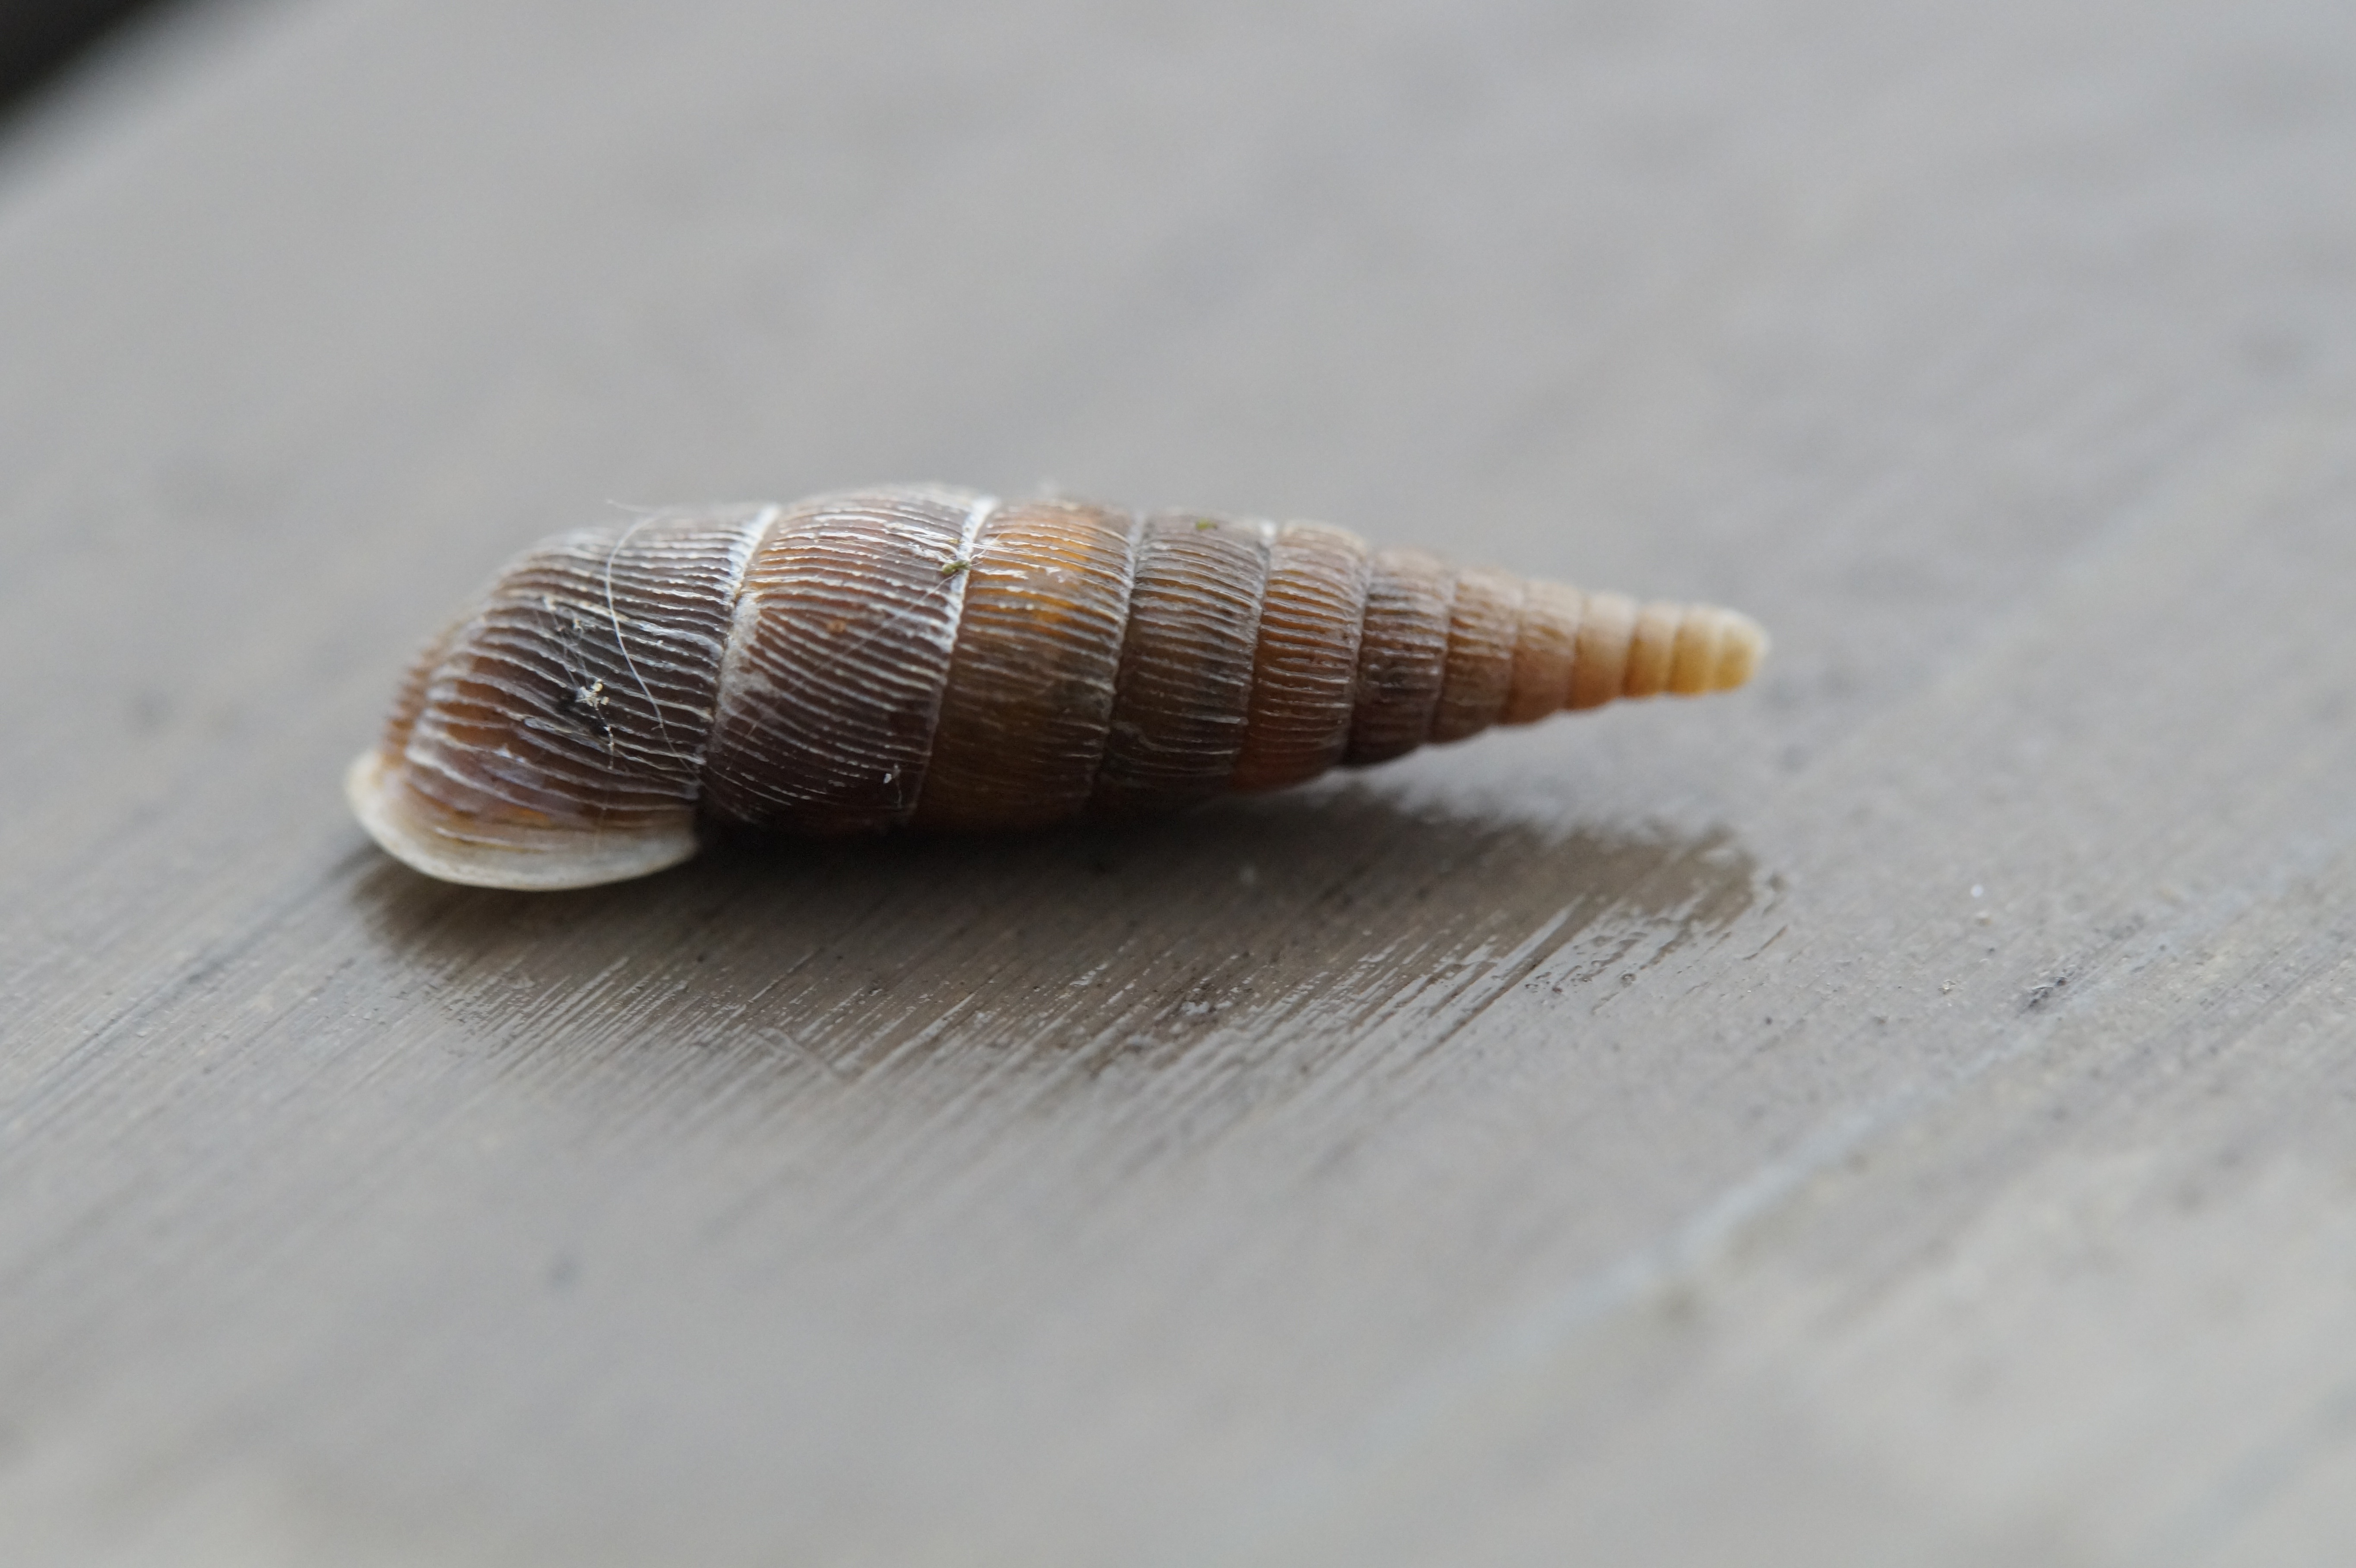
nature, animal, narrow, reptile, close, shell, invertebrate, seashell, housing, close up, mollusk, snail, pointed, macro photography, rotated, slowly, snail shell